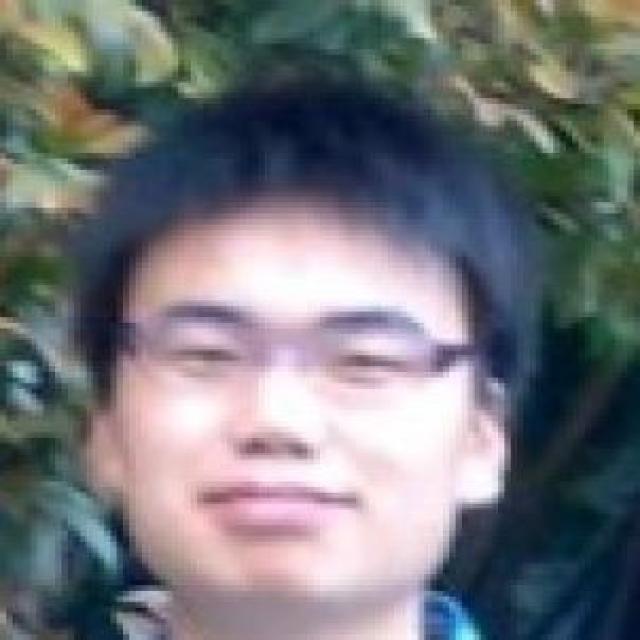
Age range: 21-44